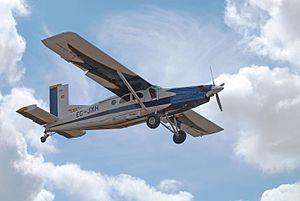
Un avion Pilatus PC-6 Turbo-Porter, qui était utilisé comme avion de largage de parachutistes par le club SkydiveLillo, vole au dessus de Lillo, en Espagne. La photo a été prise peu après le décollage. Cet avion-ci (qui est la variante B2-H4 PT6A-34 du Pilatus PC-6) s'est crashé le 30 mai 2008.
Pilatus Aircraft est un constructeur d’avions dont le siège et la principale usine se trouvent à Stans en Suisse. Pilatus est le leader mondial pour les avions turbo-propulsés à un seul moteur.